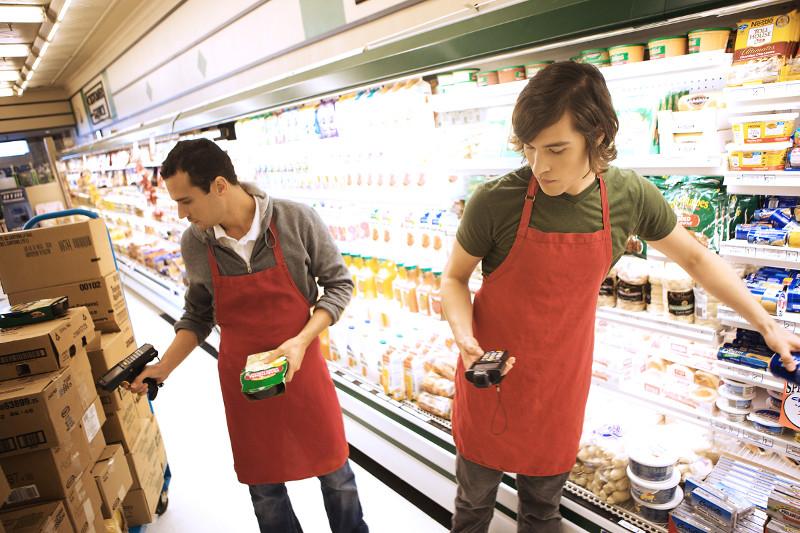
hai thanh niên này đang đeo tạp dề trên ngực